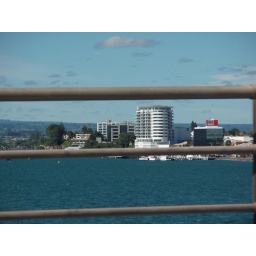
Our hotel (tall white one) from the bridge in Tauranga.